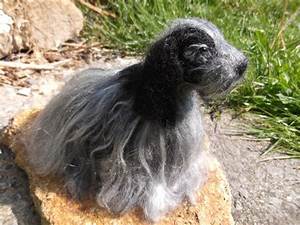
Label: dog